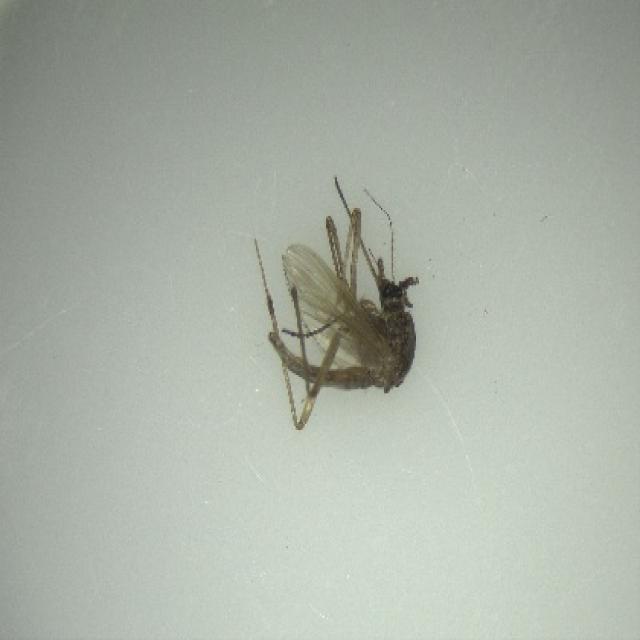
Species: aedes_vexans